Bastelica

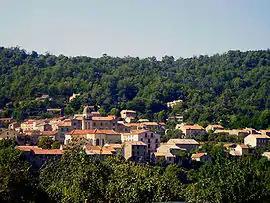
A general view of Bastelica

Bastelica is a commune in the Corse-du-Sud department of France on the island of Corsica.